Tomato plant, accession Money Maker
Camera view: horizontal (90 deg, fisheye); turntable rotation: 0 degrees
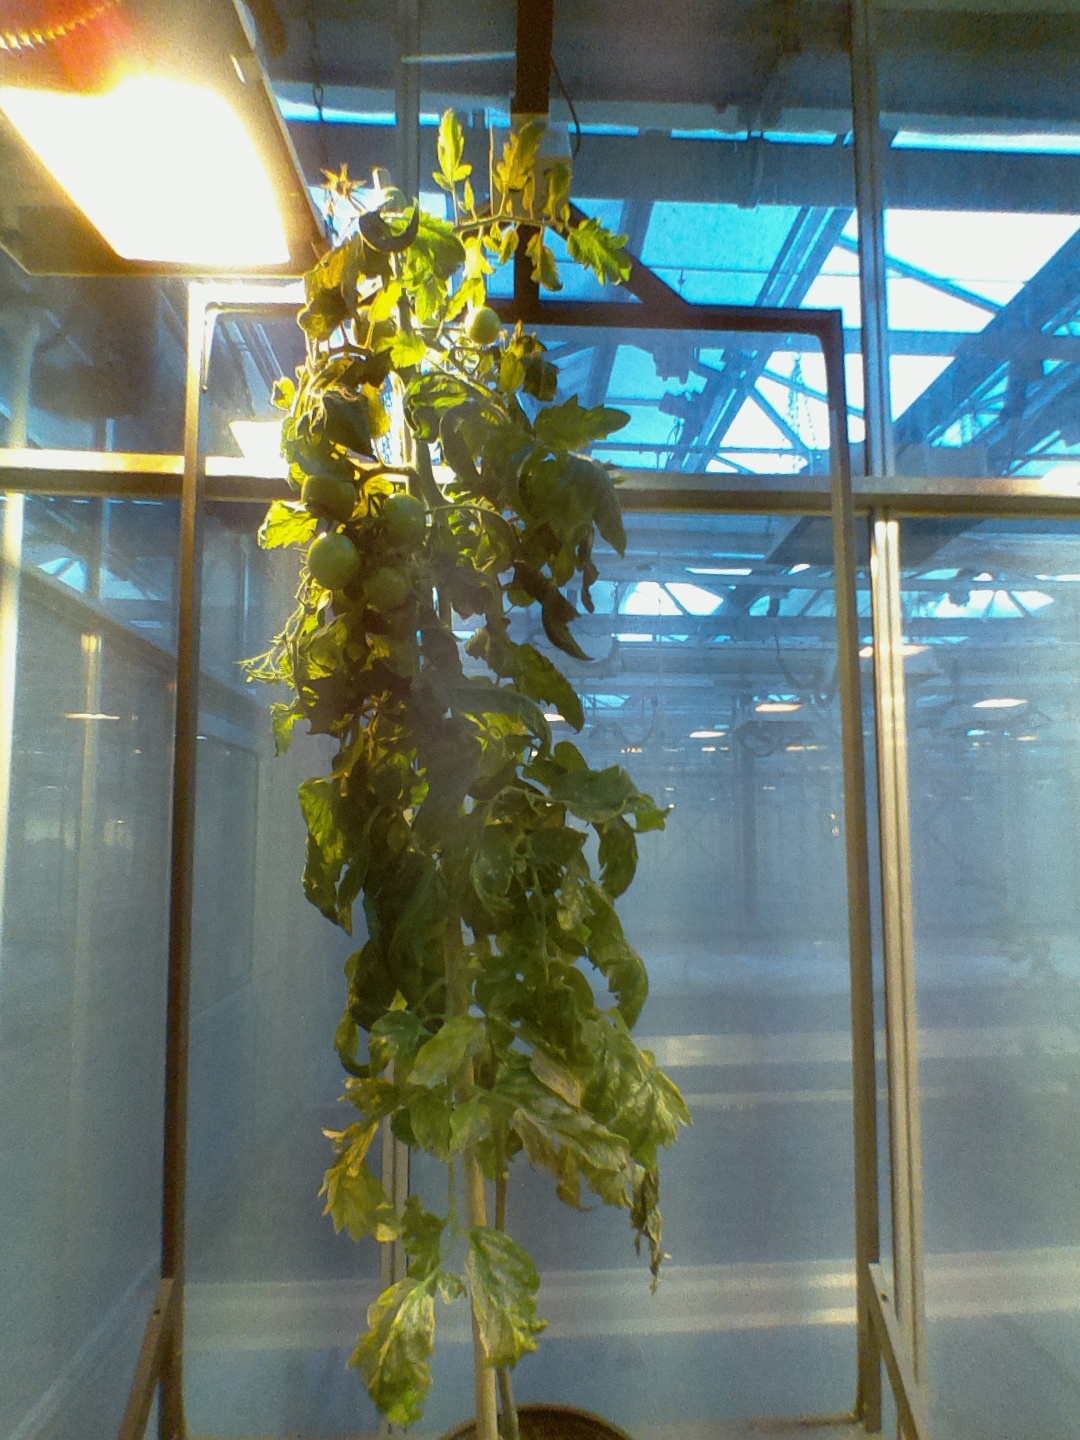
BBCH growth stage 75: 50%-60% of final fruit size